Kaaval Dheivam

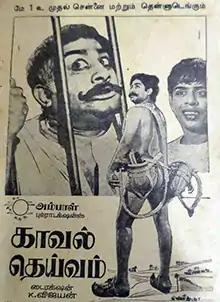
Theatrical release poster

Kaaval Dheivam is a 1969 Indian Tamil-language drama film, directed by K. Vijayan and produced by S. V. Subbaiah. An adaptation of the novel "Kai Vilangu" by Jayakanthan, the film stars Sivakumar, Sowcar Janaki, Lakshmi and Nagesh, while Sivaji Ganesan makes an extended cameo appearance. The film was a moderate success at the box-office. It was remade in Kannada as "Devara Mane" (1985).